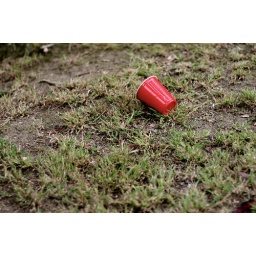
a red cup in the dead grass of the sigma chi fraternity at ucla